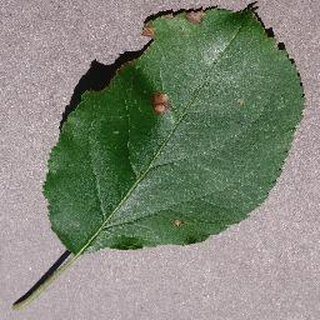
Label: apple_black_rot